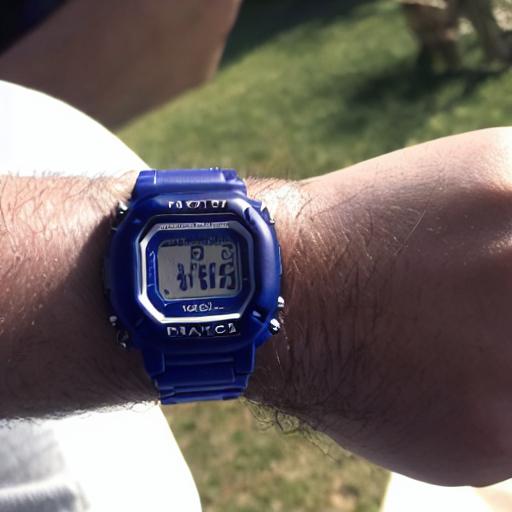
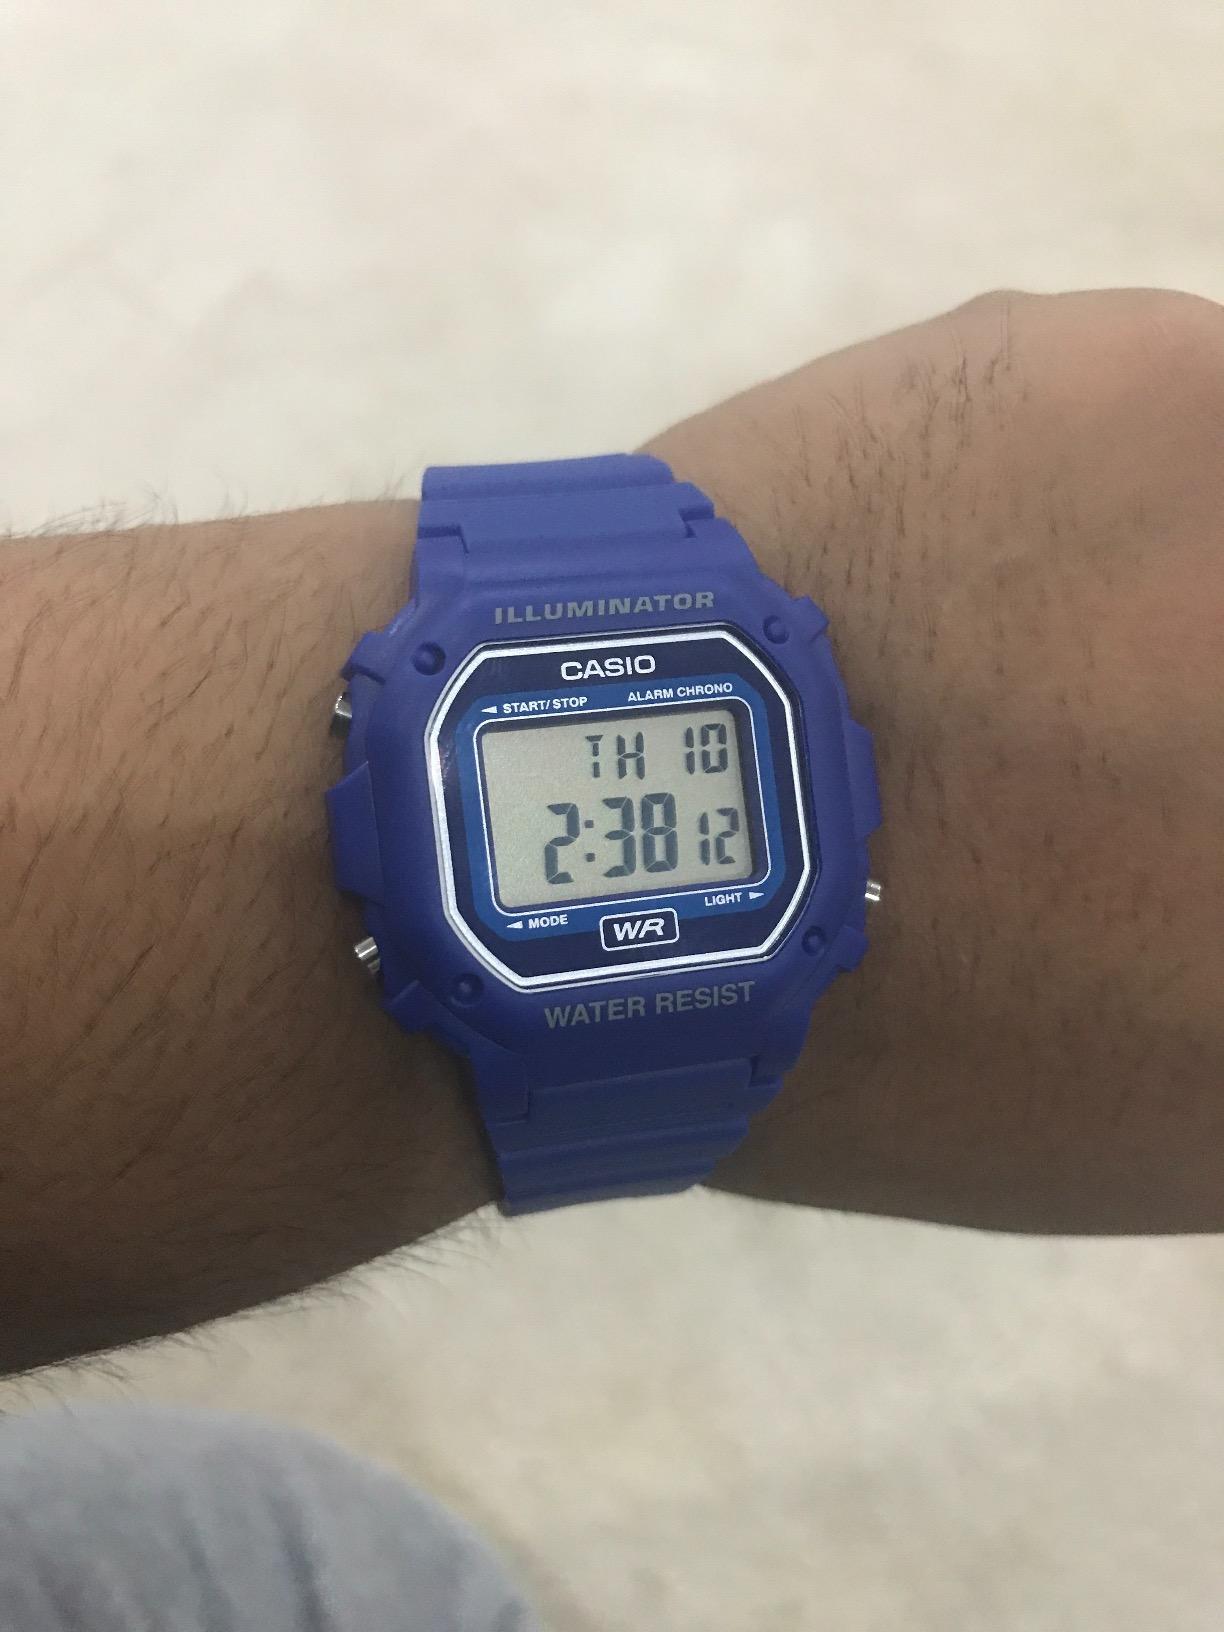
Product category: accessories_watch
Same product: no